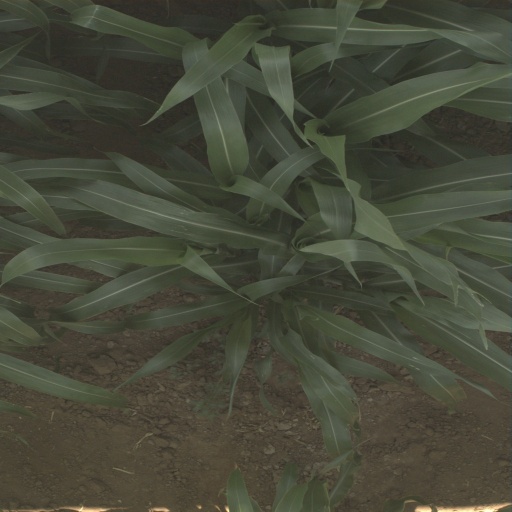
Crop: sorghum